Primitive communism

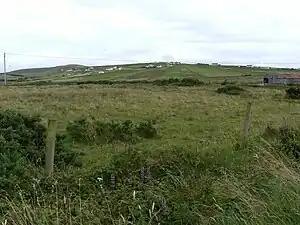
Rundale clachan patterns of settlement still visible in Inver, Kilcommon, Erris, County Mayo, Ireland

, in his 1960 work on the development of religious cult communities from tribal communities in the Balkans, spoke of the primitive communism of the "archaic form of the tribal system".